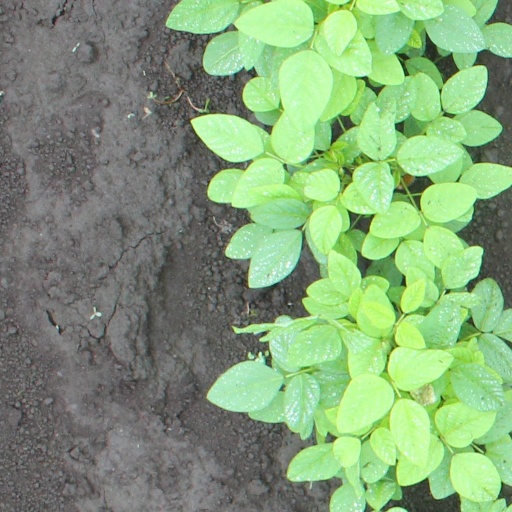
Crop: soybean